Jainism in Bengal

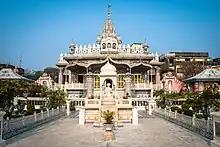
The Calcutta Jain Temple

Archaeological evidence shows Jainism was a significant religion in Bengal region during the early historic period.